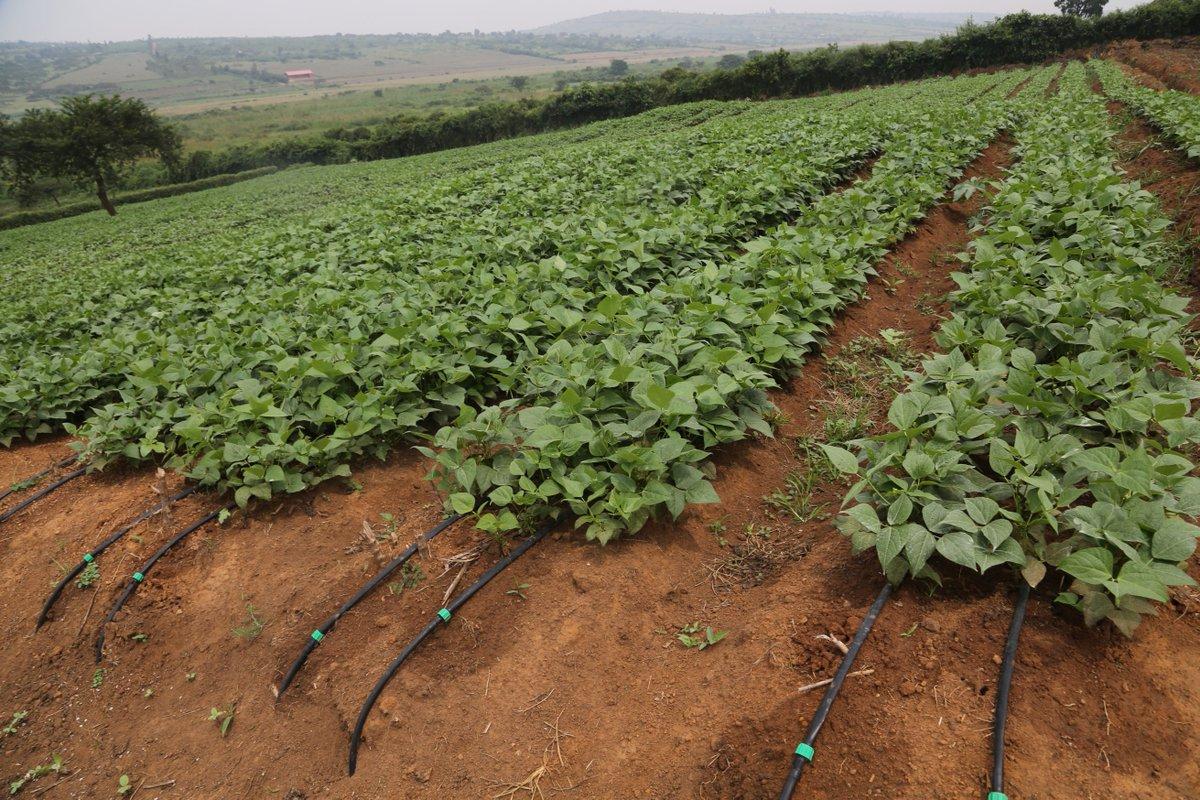
Kutokana na mfumo wa kisasa wa umwagiliaji wa mabomba ya kulazwa shambani, maharage yamekuwa na kustawi kwa wingi huku mkulima akiendelea kuyasubiria mpaka yatakapokomaa vizuri na kuyapeleka sokoni.